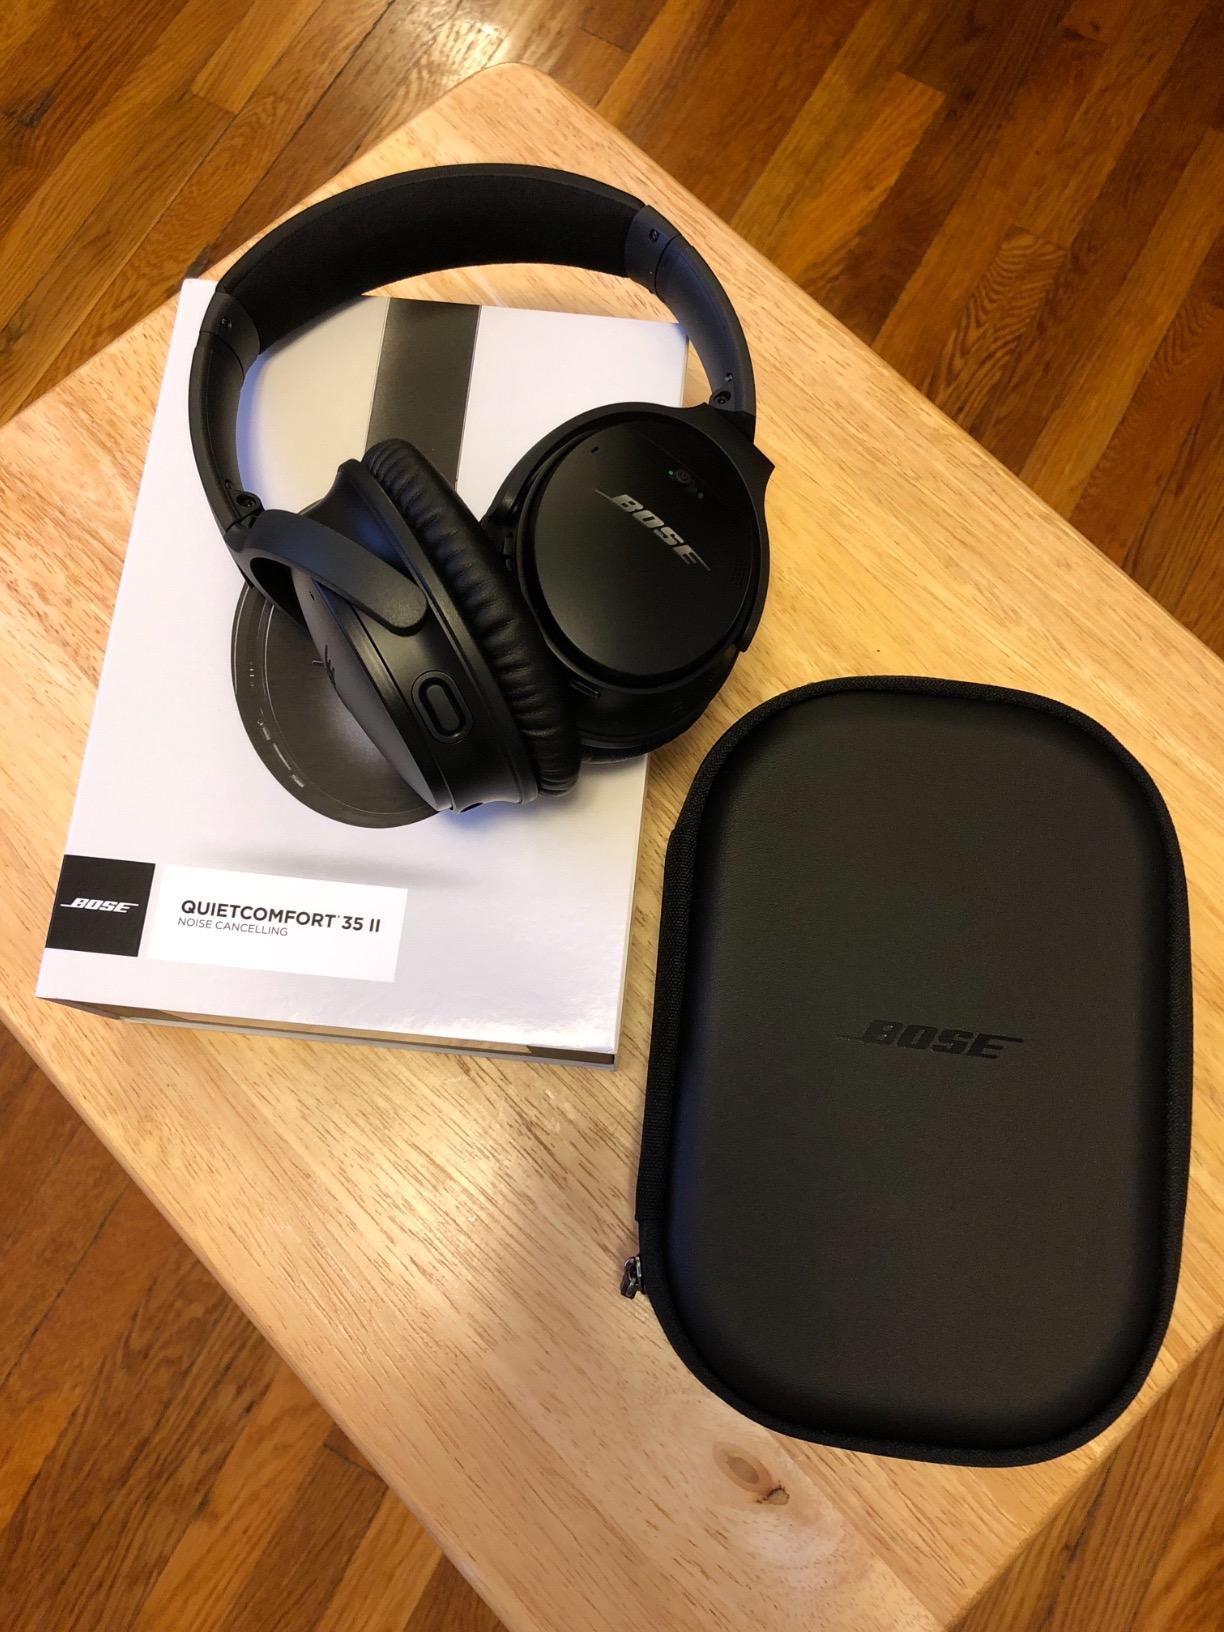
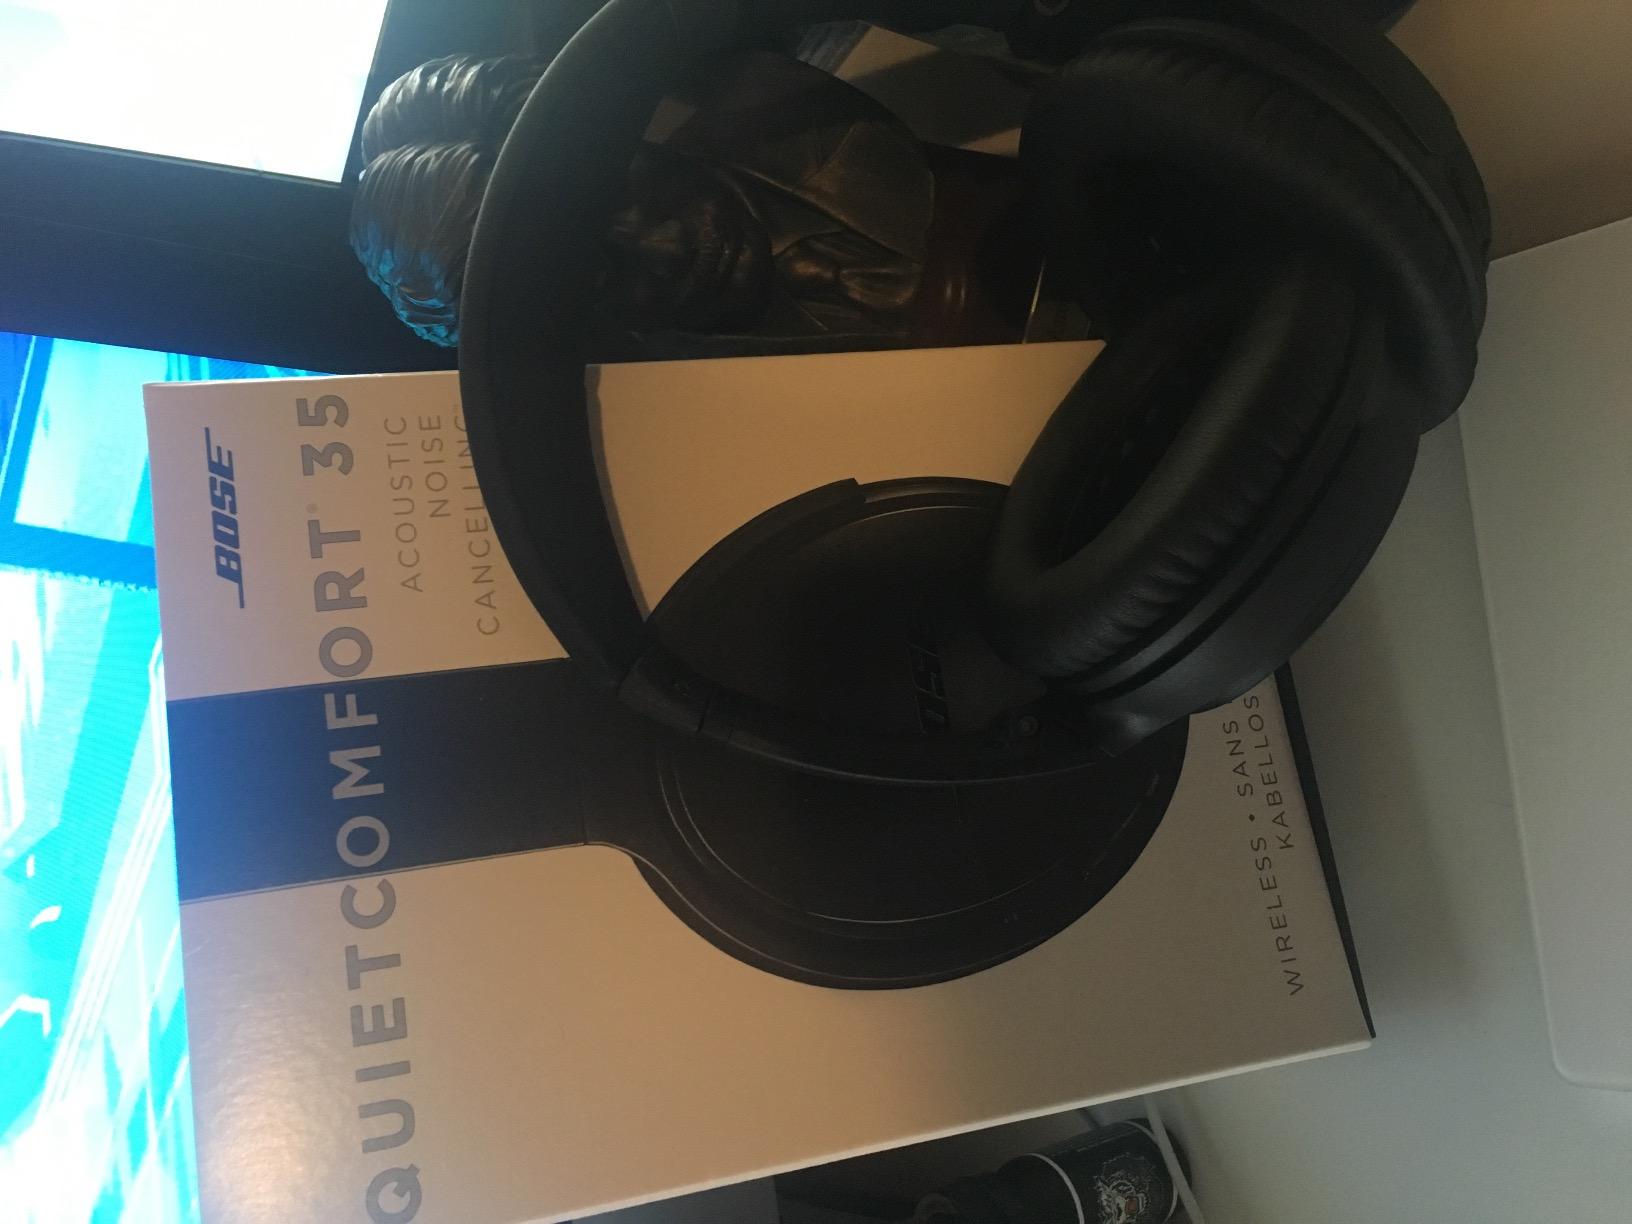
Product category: headphones
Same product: yes